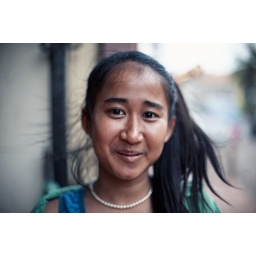
The first person to greet me in Siem Reap with an offer of cakes and cookies.